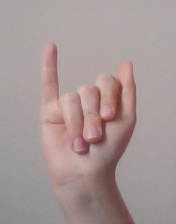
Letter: meem